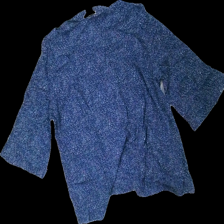
View: back
Type: Top
Category: Ladies
Brand: H&M
Colors: White, Blue
Material: 100% viscose
Pattern: Dots
Cut: Regular, C-collar, Cropped
Size: 40
Season: All
Price range: 50-100
Recommended usage: Reuse
Description: Blue top with white dots and cropped sleeves